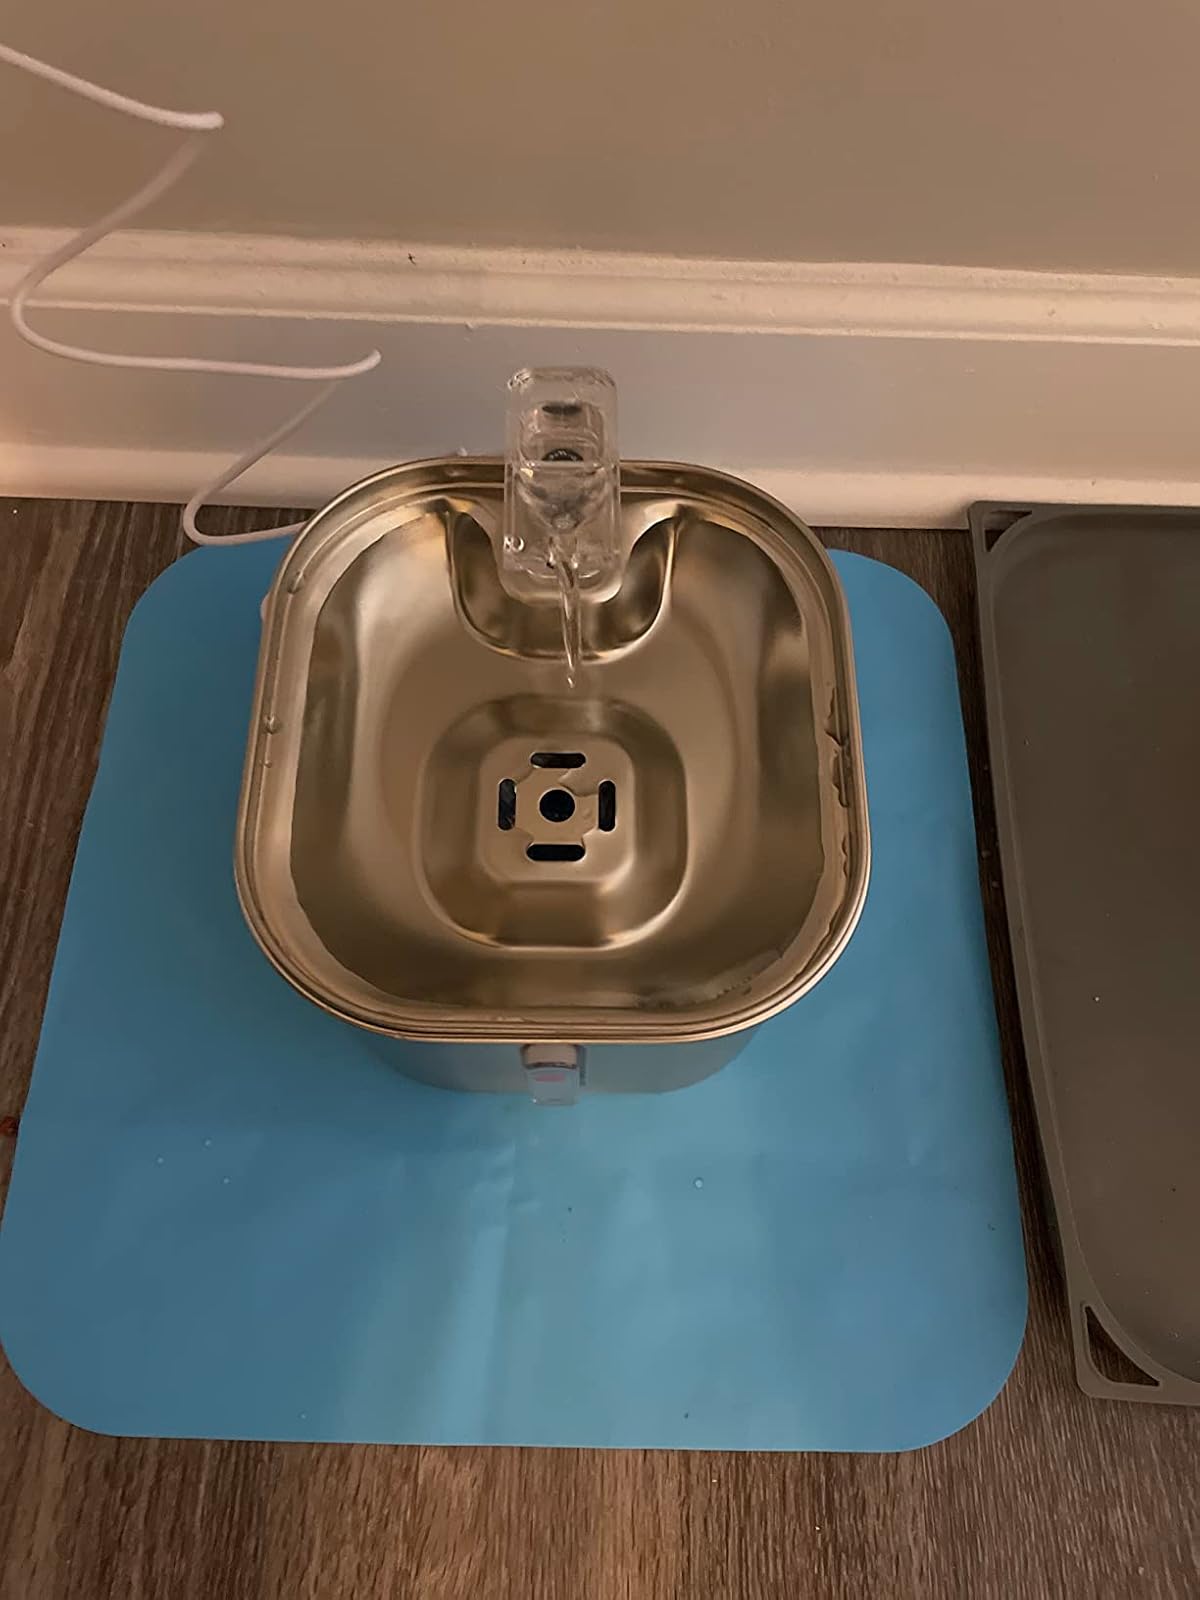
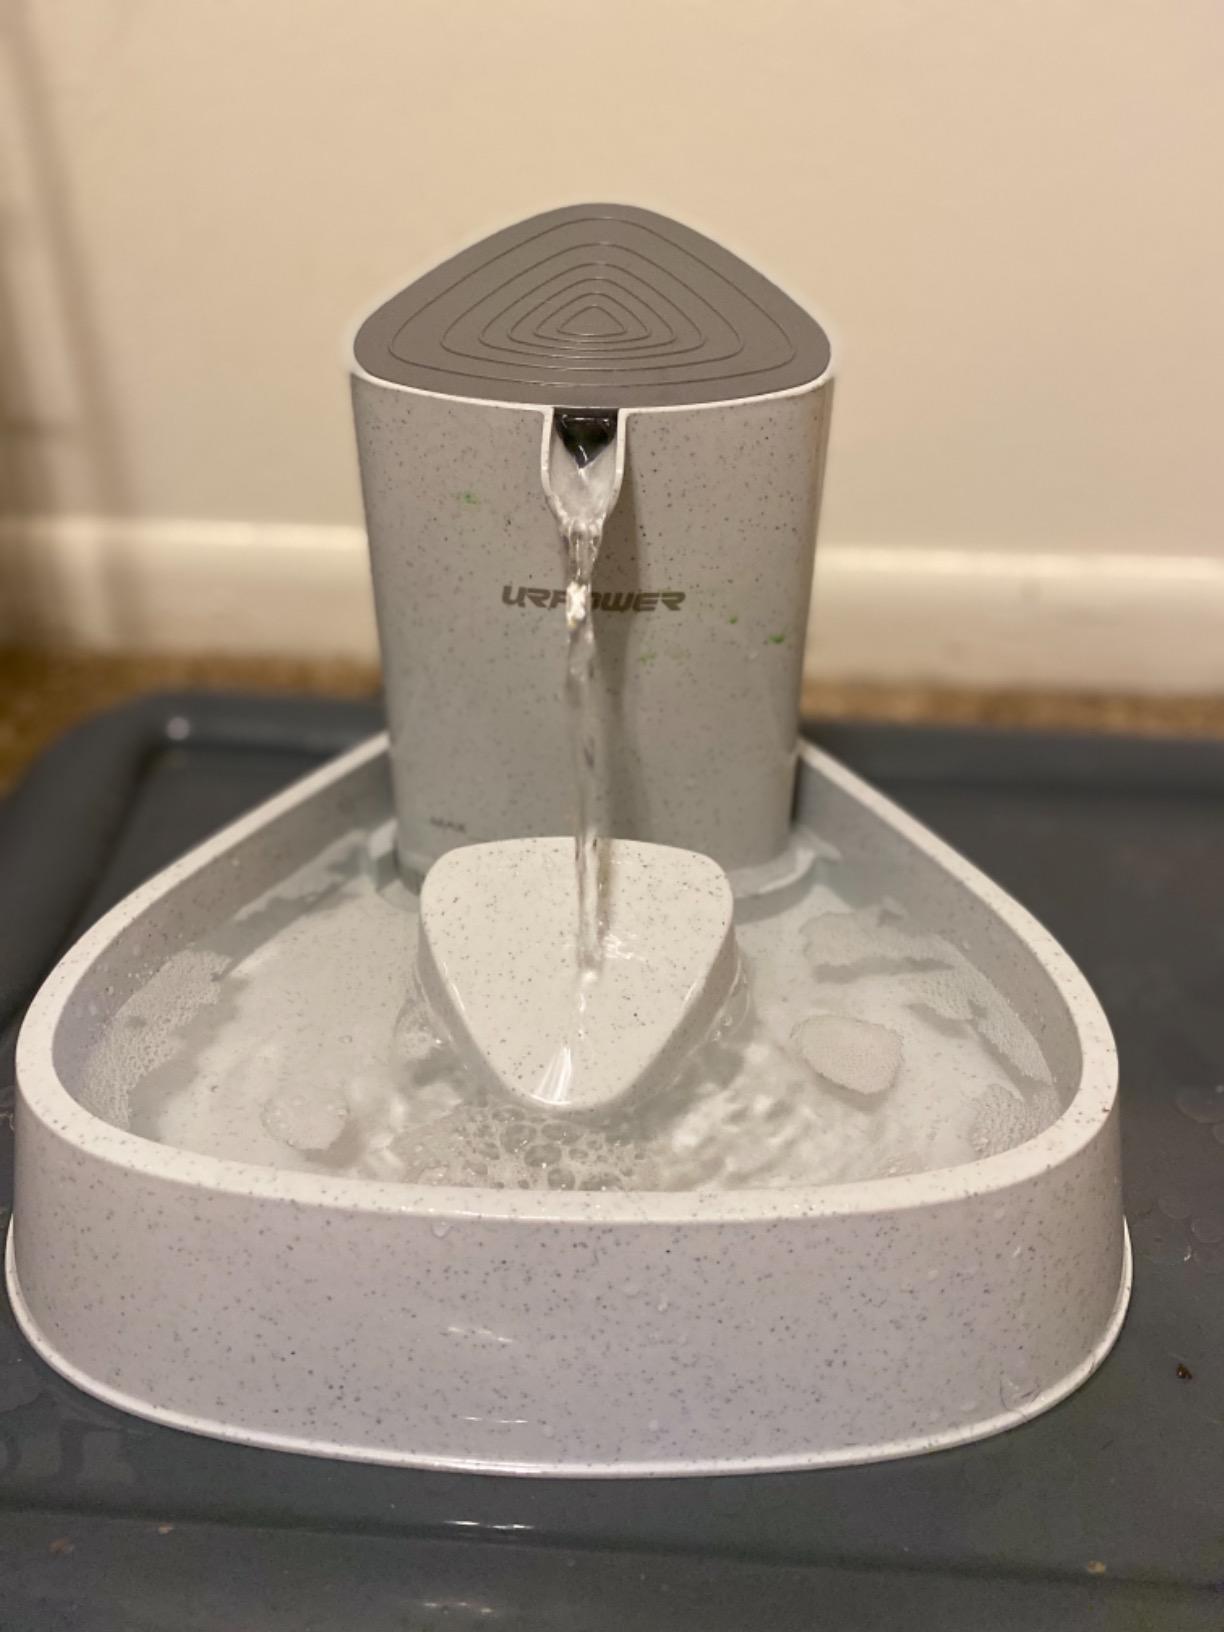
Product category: items_bowl
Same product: no